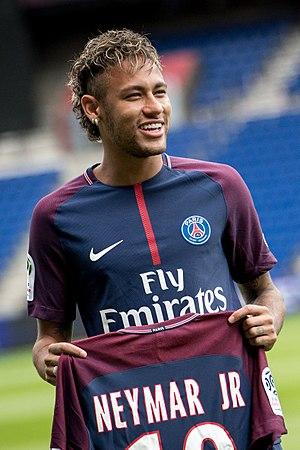
Le Ballon d'or 2017 est la 62ᵉ édition du Ballon d'or. Il récompense le meilleur footballeur de l'année 2017 pour le magazine France Football. Il revient à Cristiano Ronaldo pour la cinquième fois.
Vinícius José Paixão de Oliveira Júnior, plus connu sous le nom de Vinícius Júnior [vɨˈnisjus ˈʒu.njɔɾ], parfois abrégé Vinícius Jr., né le 12 juillet 2000 à São Gonçalo dans l'État de Rio de Janeiro, est un footballeur international brésilien, qui joue au poste d'ailier au Real Madrid.